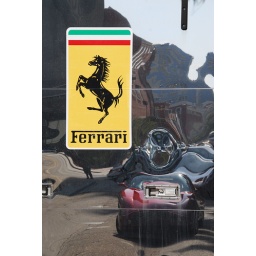
The rear door was chromed. The car in the reflection had just been unloaded.